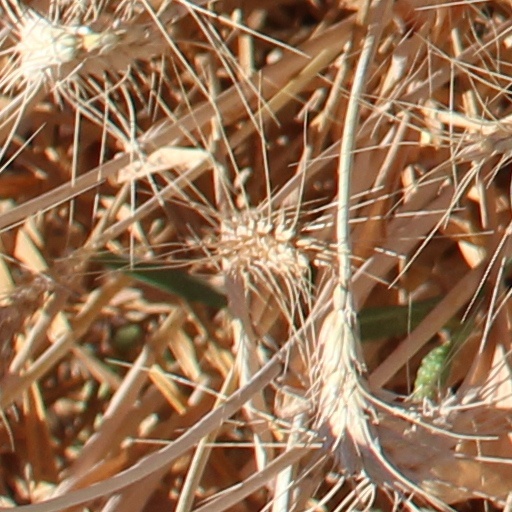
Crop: wheat